Cooper bombs

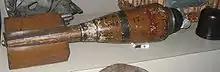
Cooper bomb.

The Cooper bomb was a British bomb used extensively in World War I. It was the first high explosive bomb to be adapted by the Royal Flying Corps.